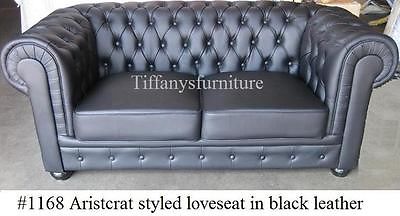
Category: sofa